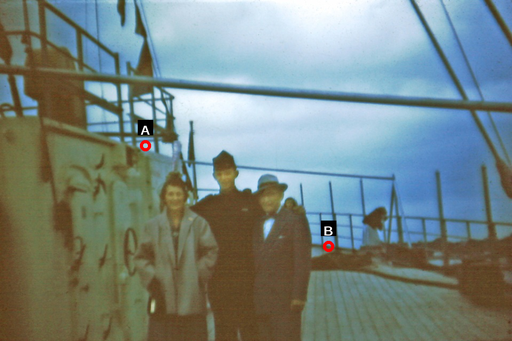
Question: Two points are circled on the image, labeled by A and B beside each circle. Which point is closer to the camera?
Select from the following choices.
(A) A is closer
(B) B is closer
Answer: B